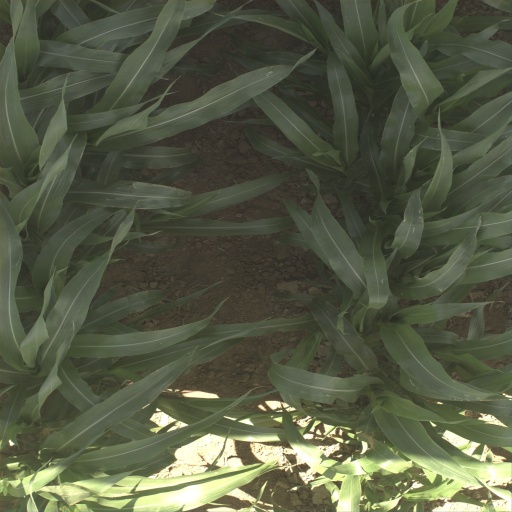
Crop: sorghum